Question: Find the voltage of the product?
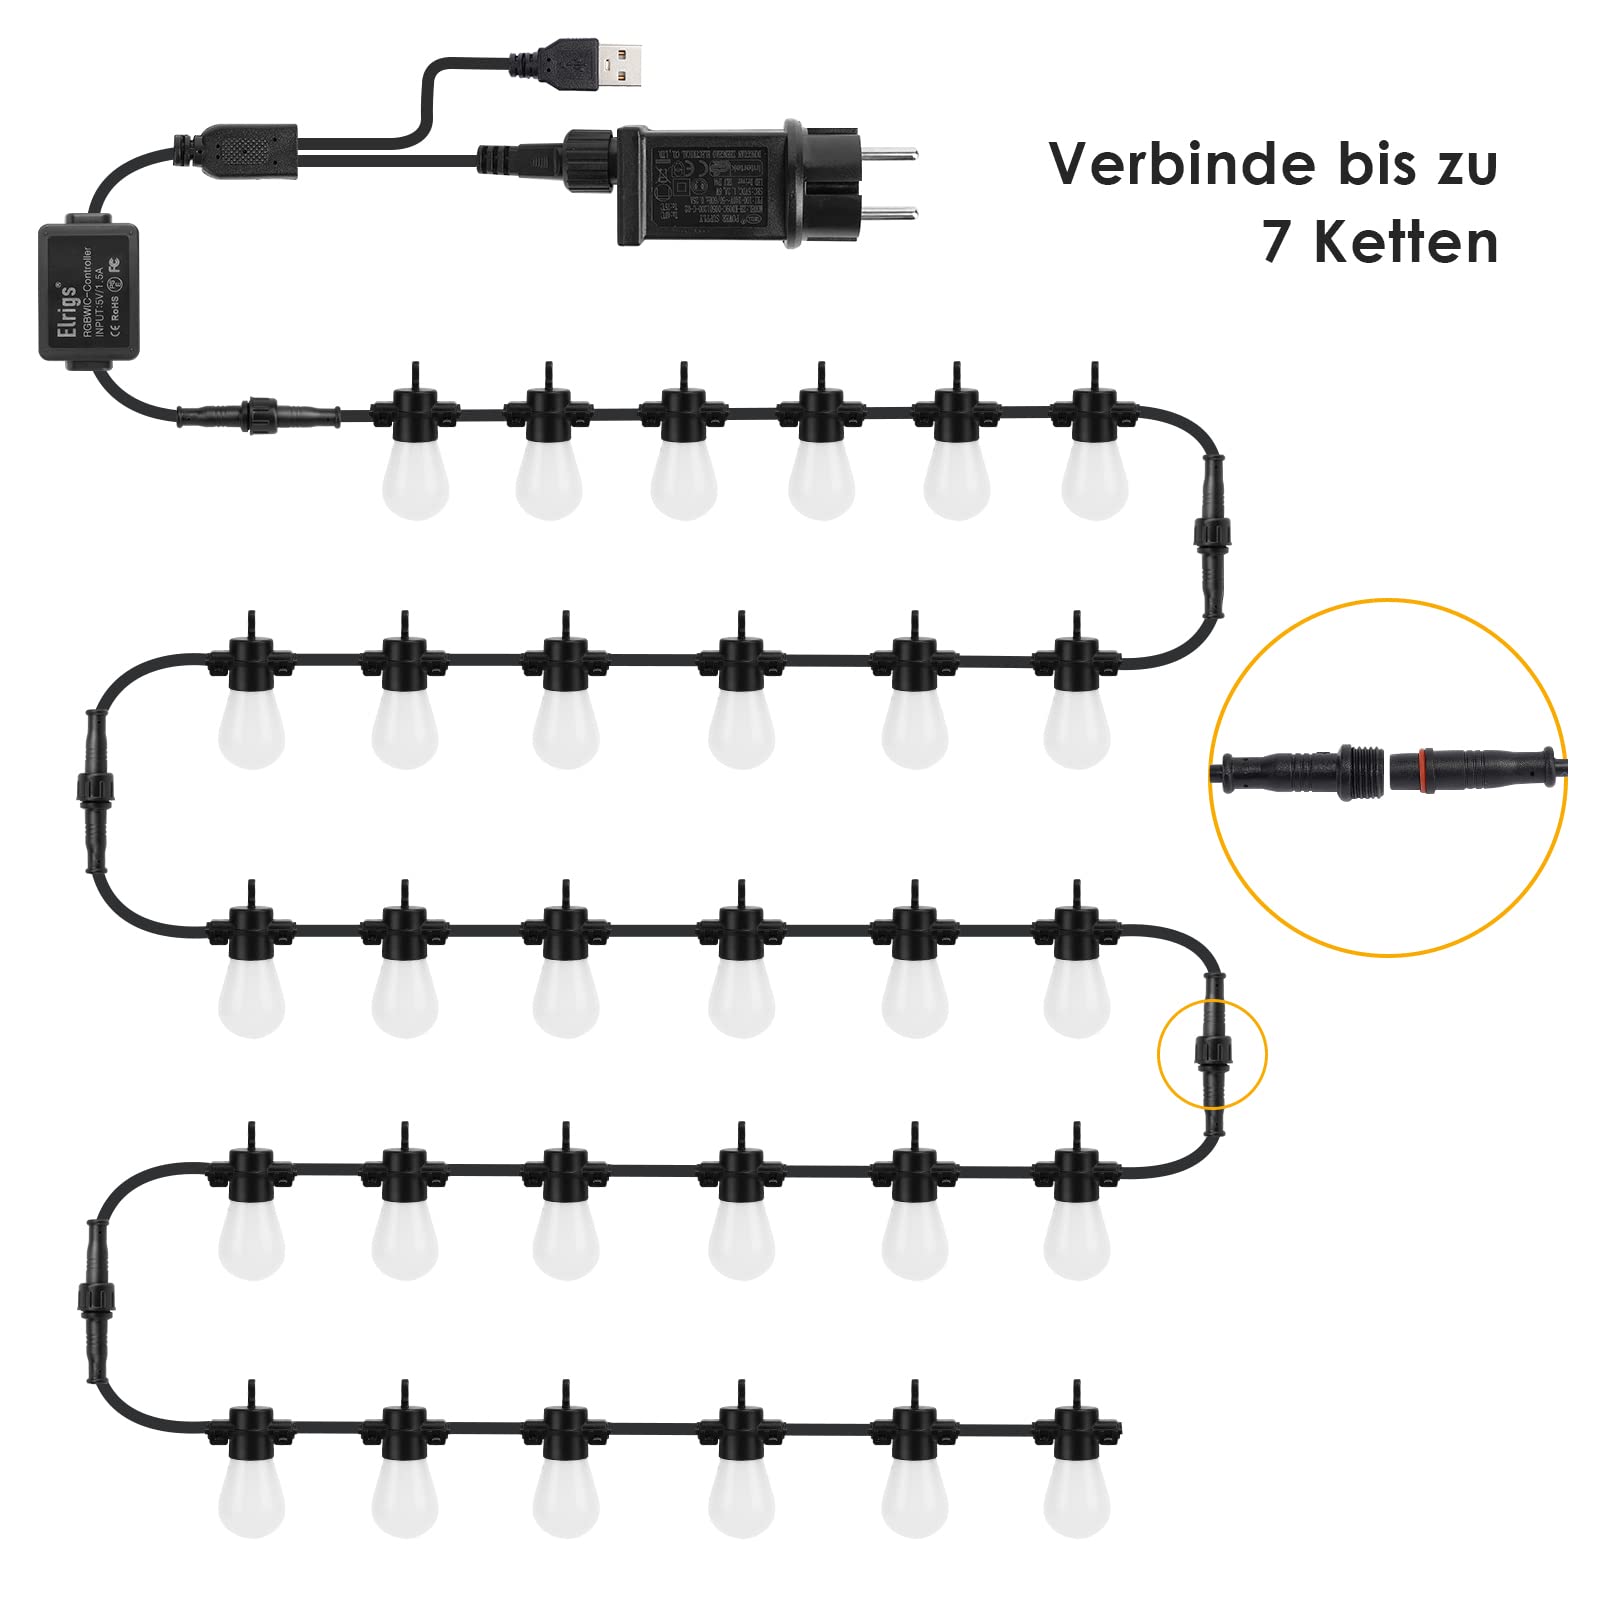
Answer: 5.0 volt